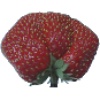
Label: strawberry_wedge